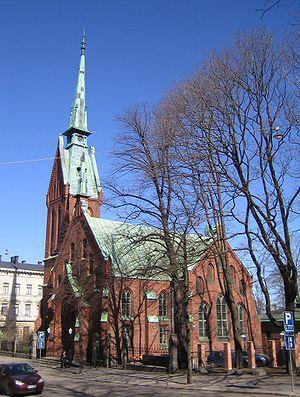
L'architecture de la Finlande a une histoire de plus de 800 ans et, alors que jusqu'à l'époque moderne, l'architecture était fortement influencée par les courants des deux nations voisines de la Finlande, à savoir la Suède et la Russie, dès le début du XIXᵉ siècle, les influences sont venues directement de l'extérieur. Dans un premier temps, lorsque des architectes étrangers itinérants ont commencé à exercer dans le pays, puis lorsque la profession d'architecte finlandais s'y est établie. L'architecture finlandaise a également contribué de manière significative à plusieurs styles internationaux, tels que le Jugendstil, ou Art nouveau, le classicisme nordique et le fonctionnalisme. Plus particulièrement, les travaux de l'architecte moderniste Eliel Saarinen, l'architecte le plus connu du pays, ont eu une influence considérable à l'échelle mondiale. Mais l'architecte moderniste Alvar Aalto, considéré comme l'une des figures majeures de l'histoire mondiale de l'architecture moderne, est encore plus renommé qu'Eliel Saarinen. Dans un article de 1922, intitulé Motifs des âges passés, Aalto discute des influences nationales et internationales en Finlande :
Carl Johan von Heideken est un architecte suédois qui a déroulé toute sa carrière en Finlande.
L'église allemande d’Helsinki est une église située en bordure de la rue Unioninkatu dans le quartier Kaartinkaupunki d’Helsinki la capitale de la Finlande.